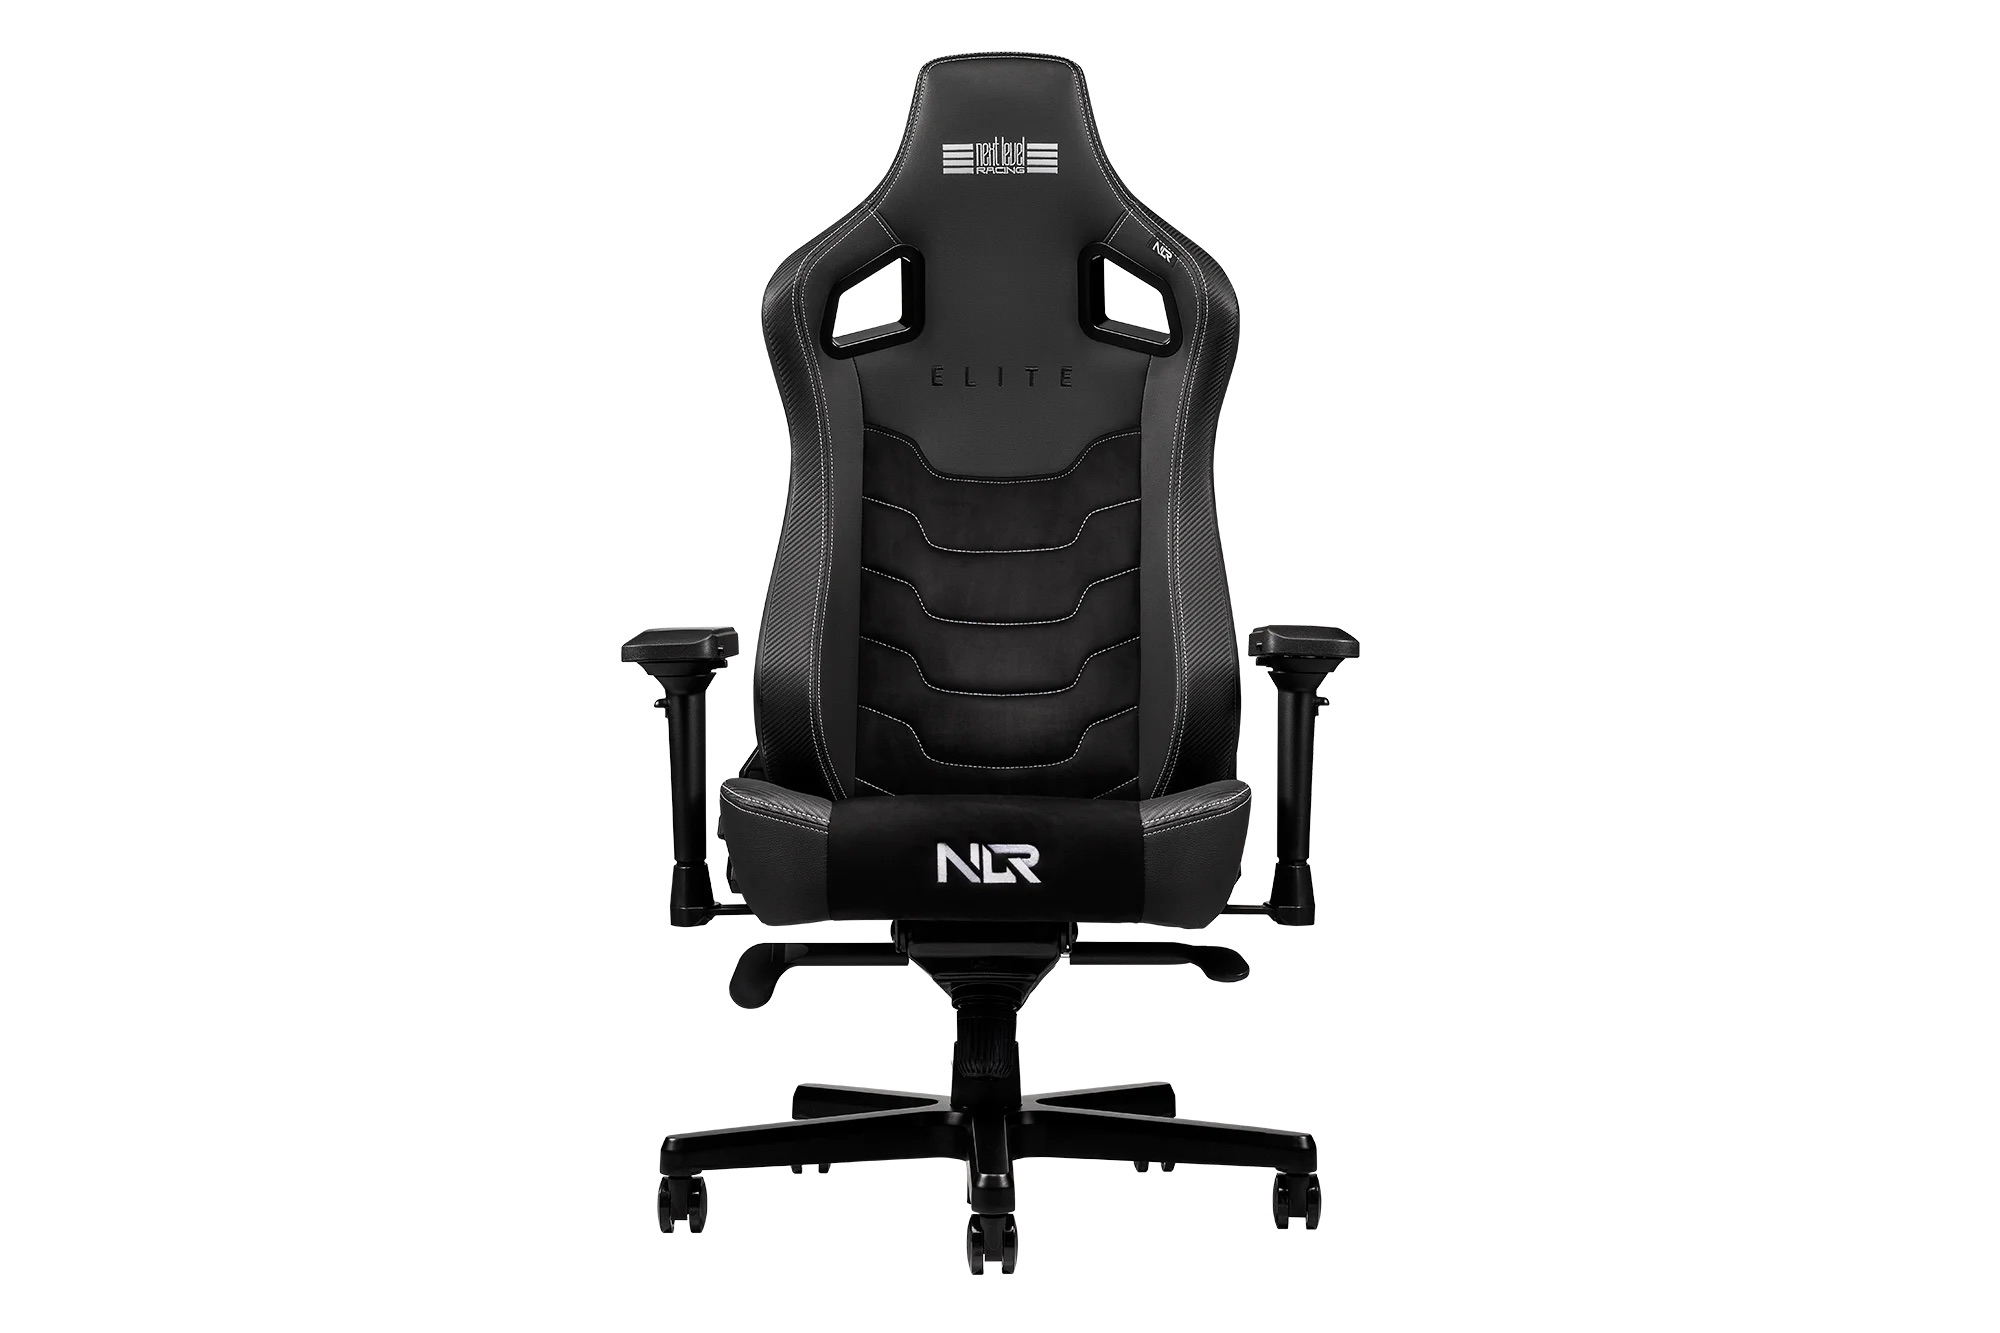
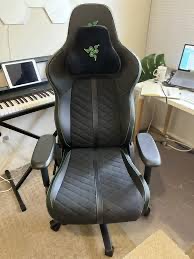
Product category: items_chair
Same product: no